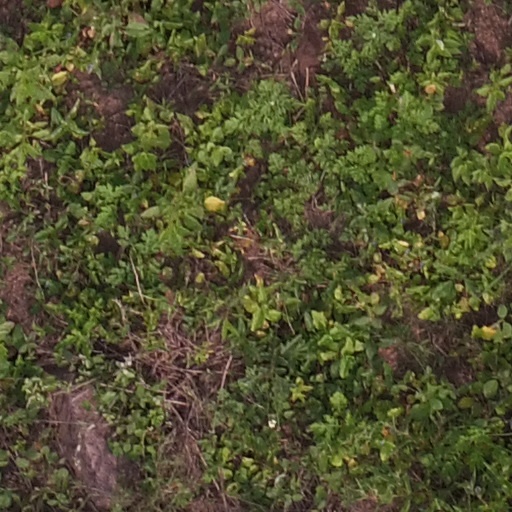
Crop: maize; corn